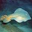
Label: ray